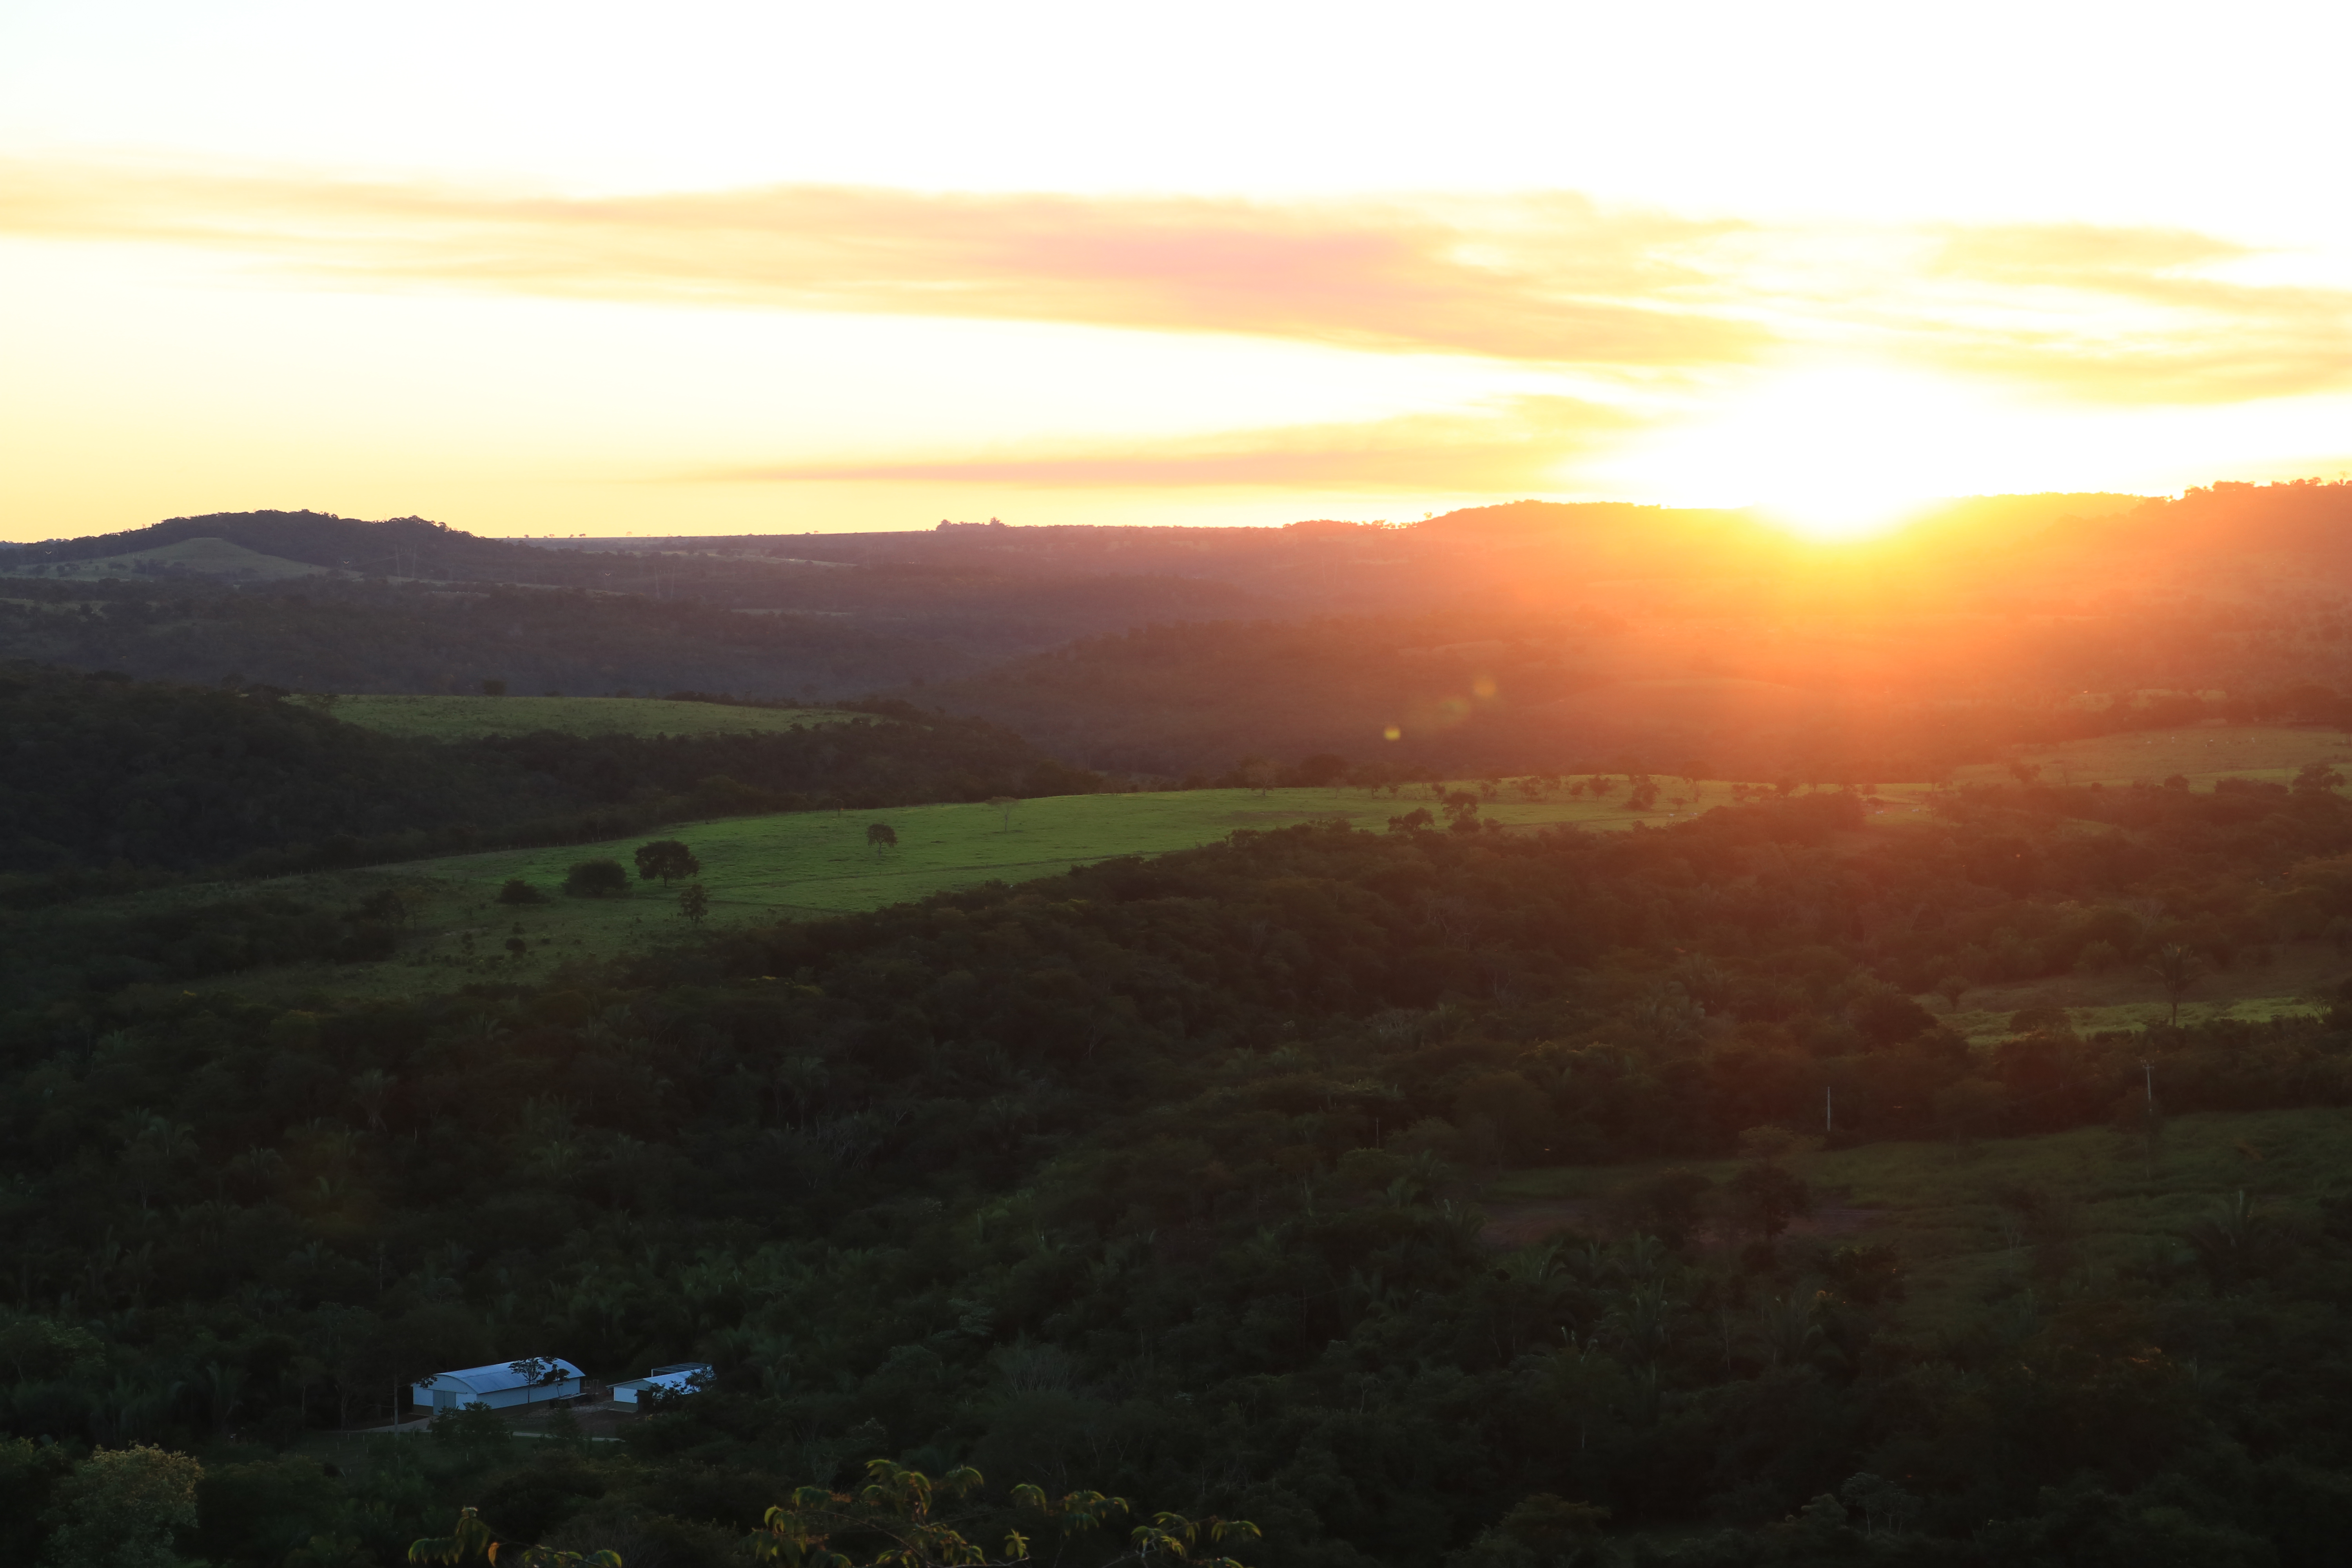
sun, sunset, landscape, green, nature, sky, highland, morning, sunrise, sunlight, light, hill, horizon, atmospheric phenomenon, evening, fell, ecoregion, plain, atmosphere, rural area, cloud, dawn, hill station, photography, grassland, mountain, dusk, terrain, valley